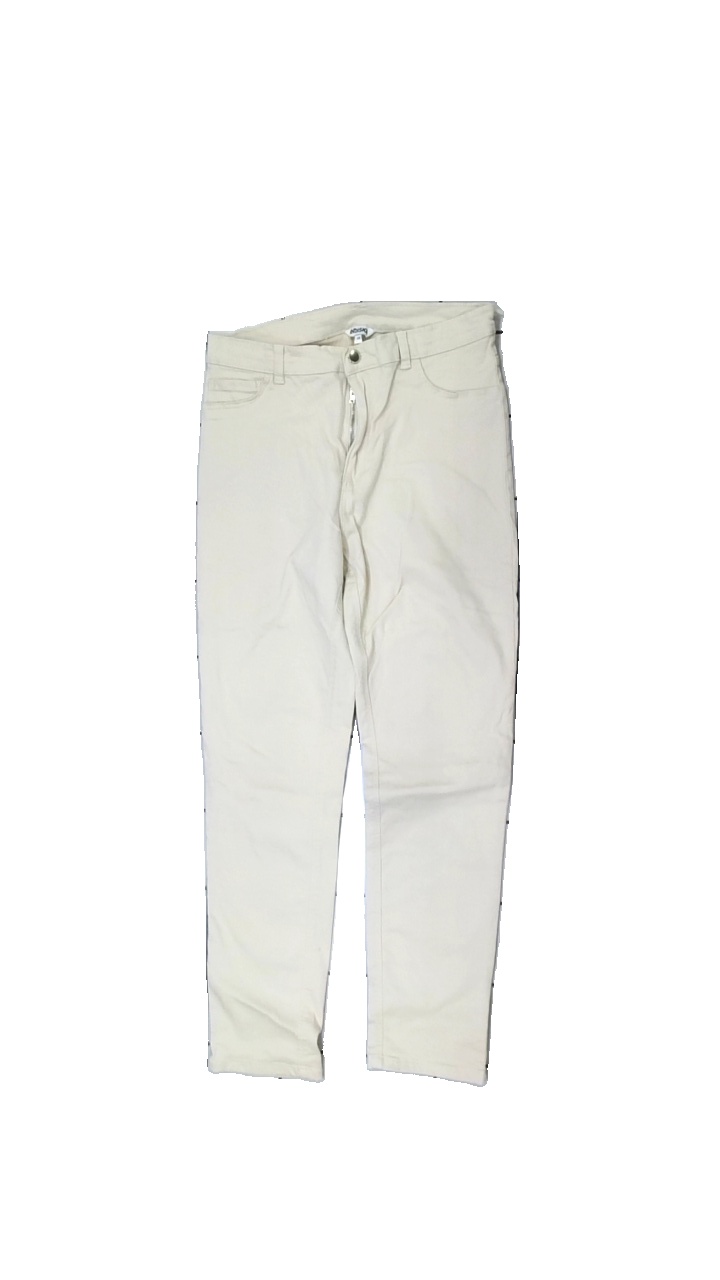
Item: Trousers (Ladies)
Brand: Indiska
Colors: Beige
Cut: Regular
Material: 100% cotton
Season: All
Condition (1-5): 3
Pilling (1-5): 5
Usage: Reuse
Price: <50